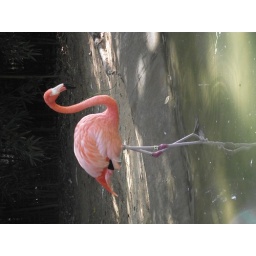
A Flamingo walking over to his friend in the water in the Flamingo Exhibit at the Fort Worth Zoo on Thursday.